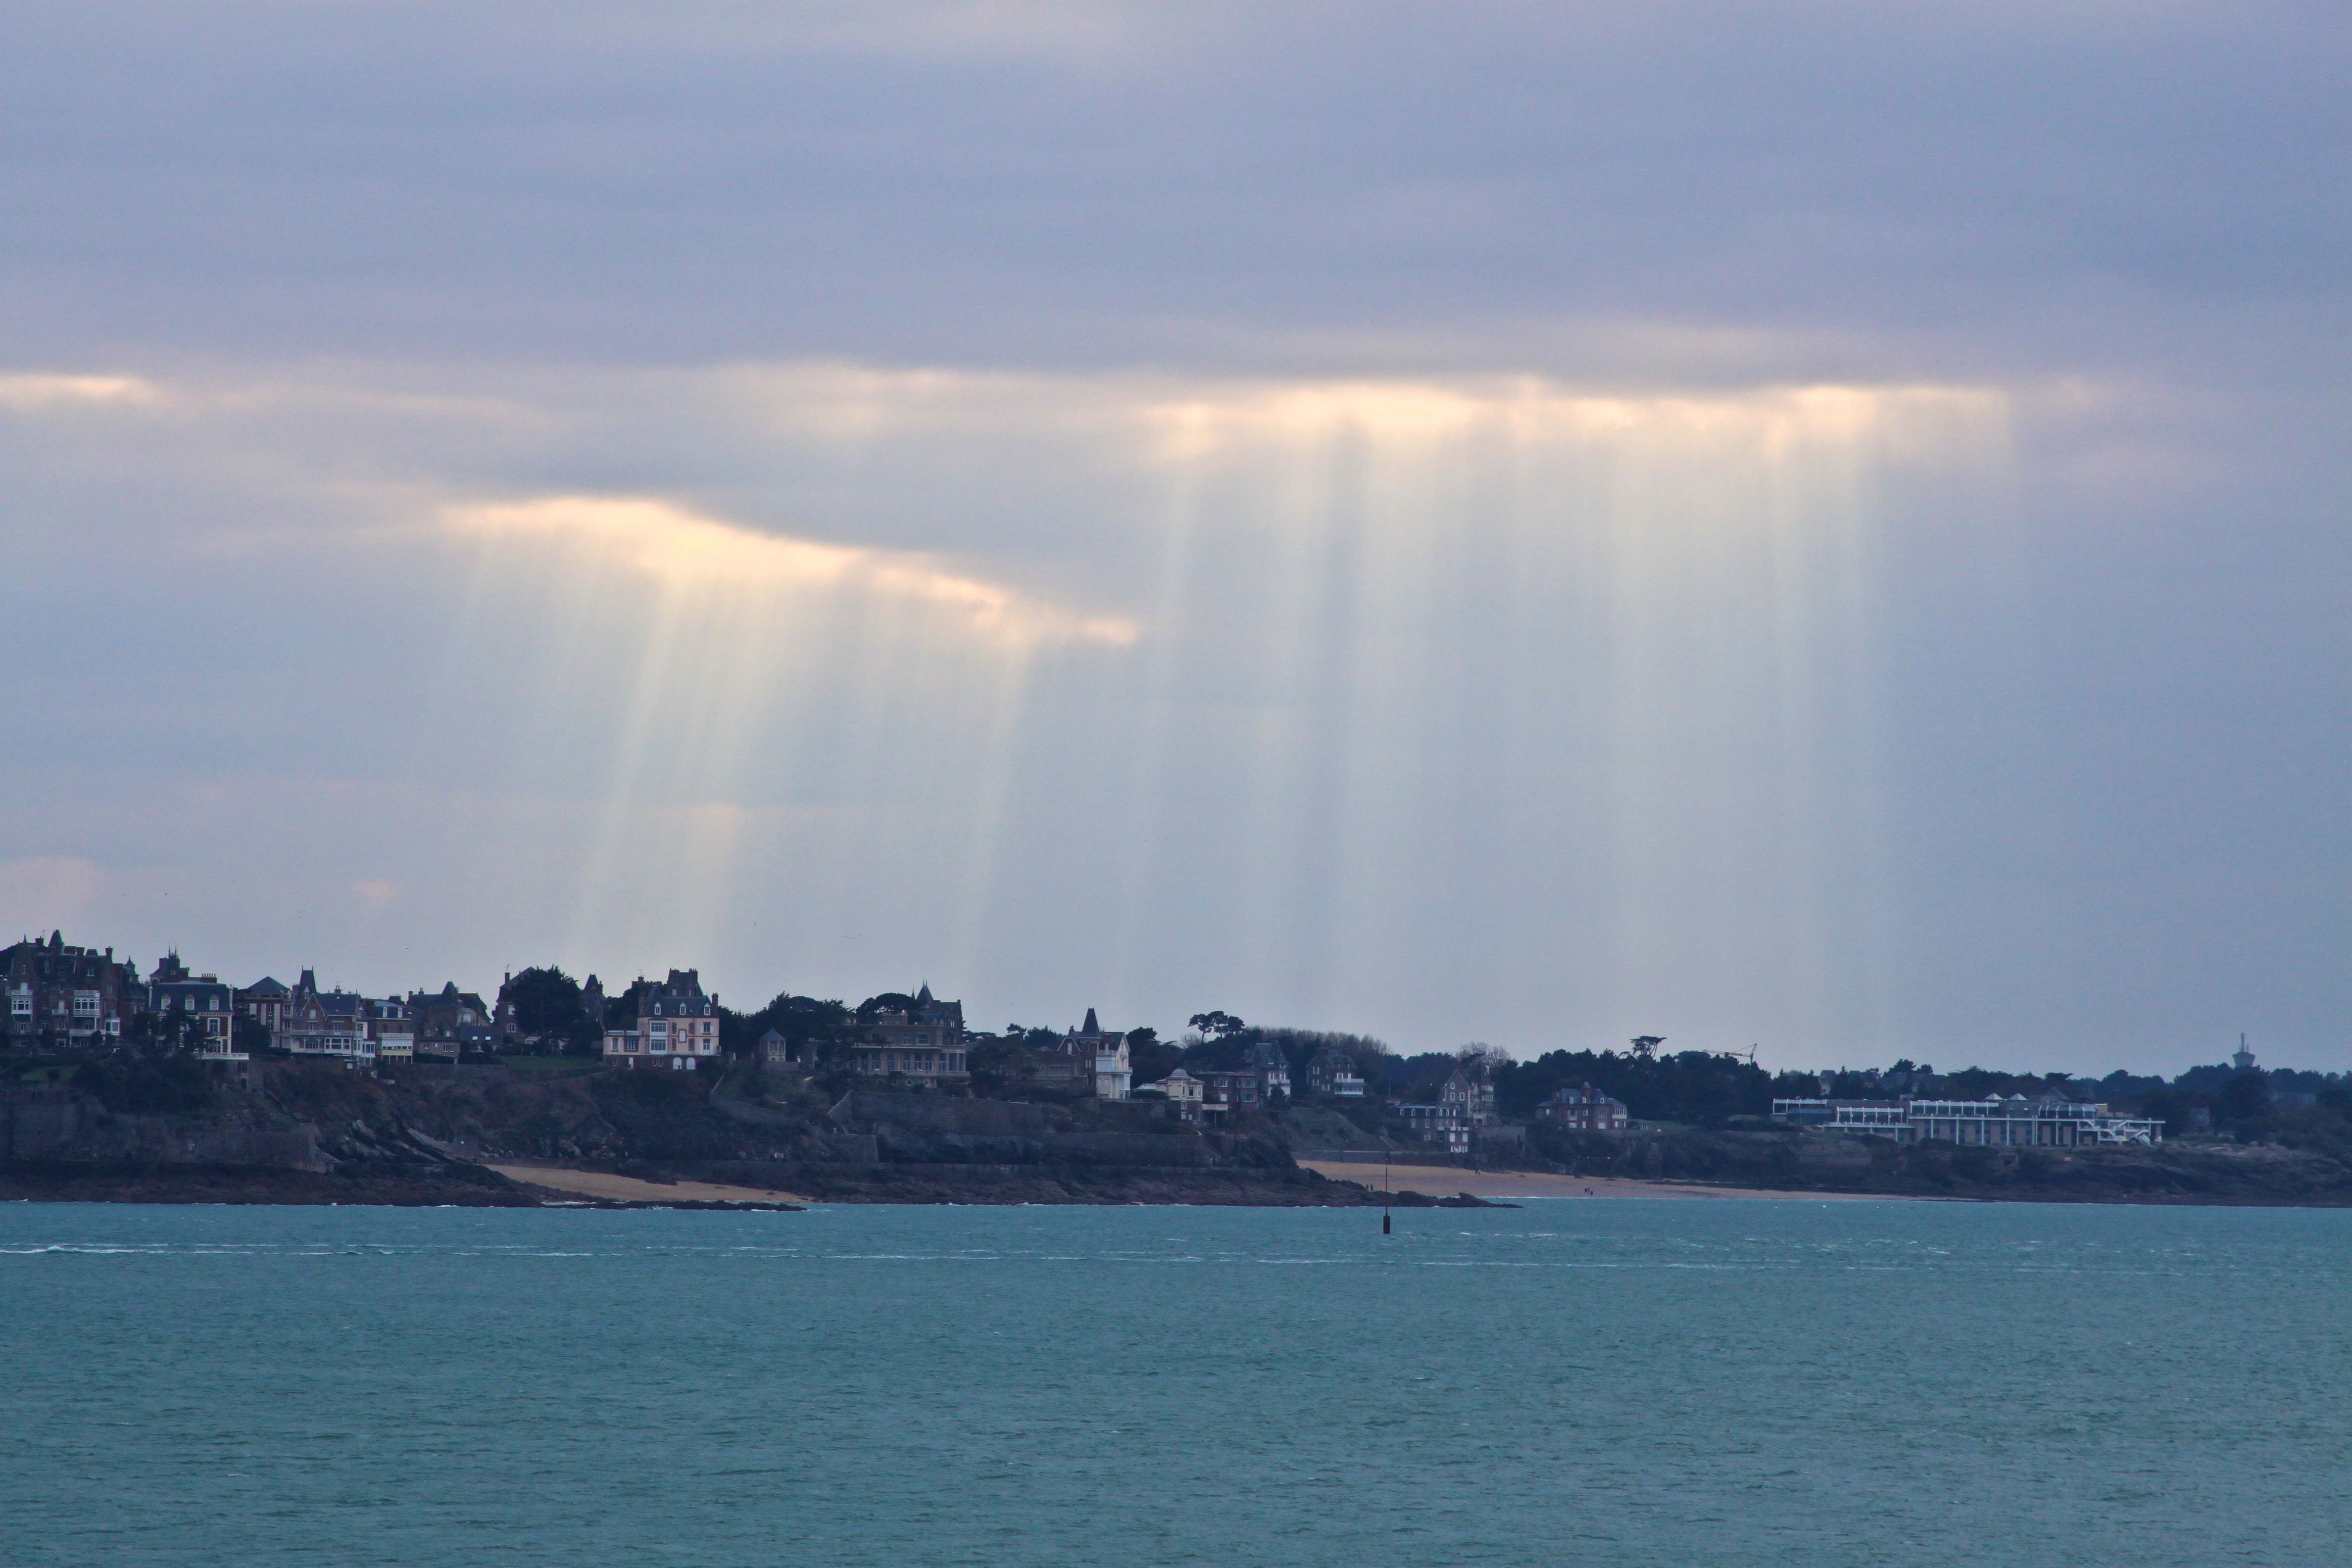
beach, sea, coast, ocean, horizon, cloud, sky, sunset, sunlight, shore, wave, dawn, dusk, tower, bay, body of water, brittany, saint malo, dinard, atmospheric phenomenon, atmosphere of earth, wind wave